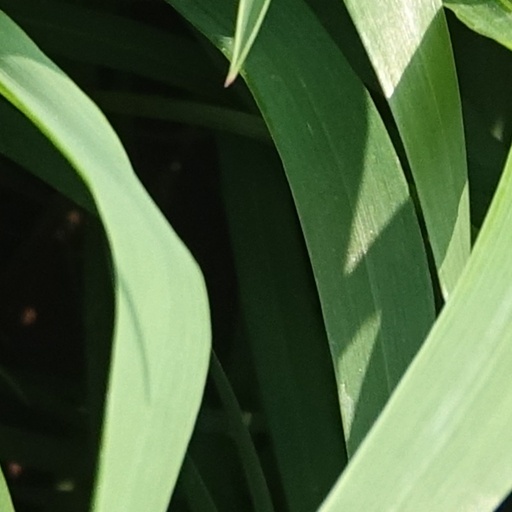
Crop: wheat